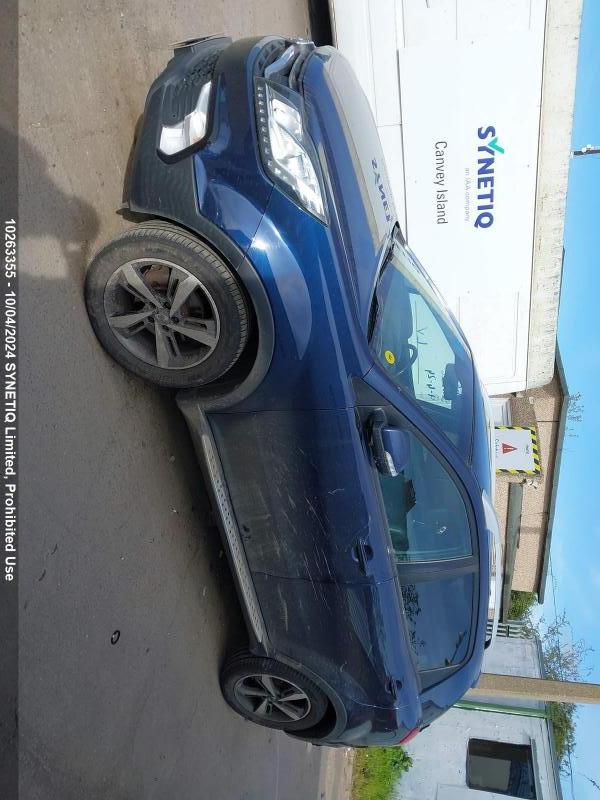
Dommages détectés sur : plaque d'immatriculation avant, porte avant gauche, porte arrière droite, porte arrière gauche, aile arrière droite, aile arrière gauche, plaque d'immatriculation arrière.
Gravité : mineur